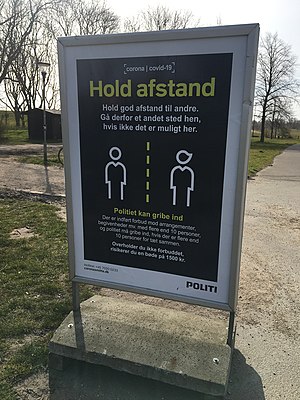
Social distancering
'Hold afstand'. Et advarselsskilt fra politiet i Danmark (2020)
Hold afstand - COVID-19 advarselsskilt fra Politiet Teksten på skiltet: ""Hold afstand Hold god afstand til andre Gå derfor et andet sted hen, hvis ikke det er muligt her. Politiet kan gribe ind Der er indført forbud mod arrangementer, begivenheder mv. med flere end 10 personer, og politiet må gribe ind, hvis der er er flere end 10 personer for tæt sammen. Overholder du ikke forbuddet, risikerer du en bøde på 1500 kr.""
Social distancering er en type ikke-medicinsk smitteværn, hvis formål er at standse eller bremse spredning af en infektion. Målet er at reducere sandsynligheden for kontakt mellem inficerede og ikke-inficerede personer så smitten og dermed de mulige virkninger af sygdommen minimeres.